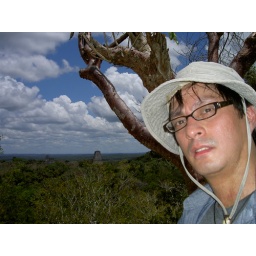
Nice blue sky up above the Templo #4 in Tikal, Guatemala